Battle of Ruapekapeka

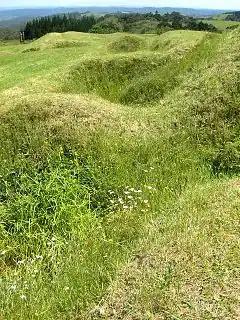
Surviving earthworks at Ruapekapeka

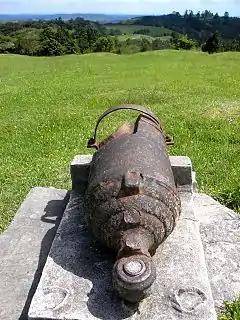
Ruapekapeka's broken 12-pounder carronade facing the British advanced position (the grassed area in mid distance)

The pā was named Rua Pekapeka (the Bat's Nest) in relation to deep "pihareinga", or dugouts with access through narrow circular entrances above to bomb-proof shelters below, which protected the garrison during bombardment. These "rua" or "caves looked like calabashs buried underground, the narrow end uppermost", and could accommodate 15 to 20 people.